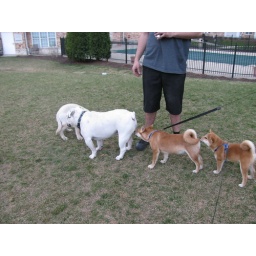
We met up with Sadie the Lab puppy and Rocky the Bull Dog in the dog run at our apartment complex.